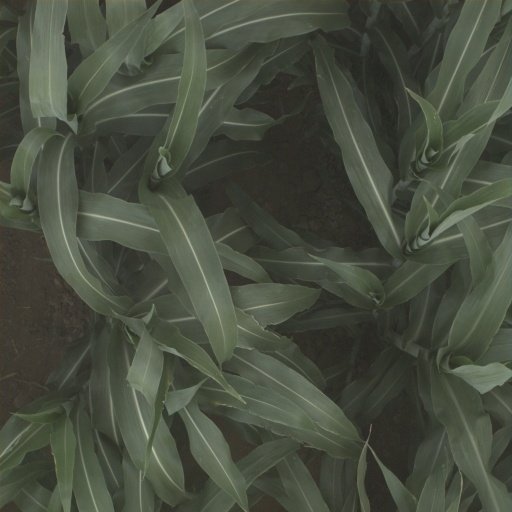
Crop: sorghum